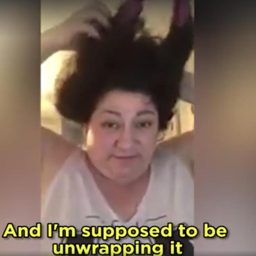
it took a while for person to get the band out of her hair